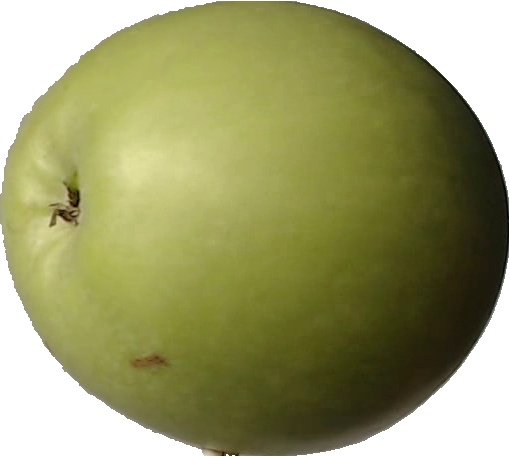
Label: apple_granny_smith_1